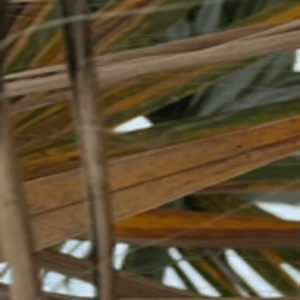
Label: Manganese Deficiency